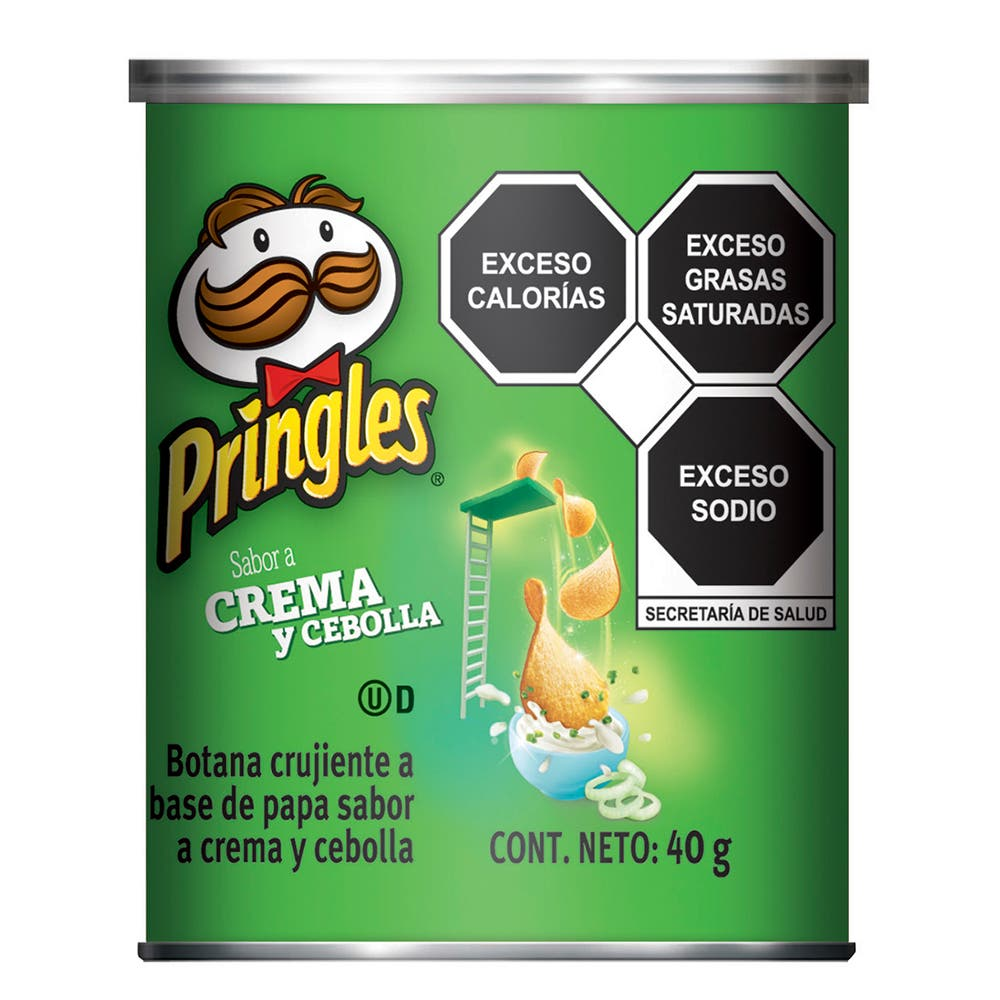
This is a Pringles Cream and Onion Snack flavor chips in a 40-grams cardboard carton